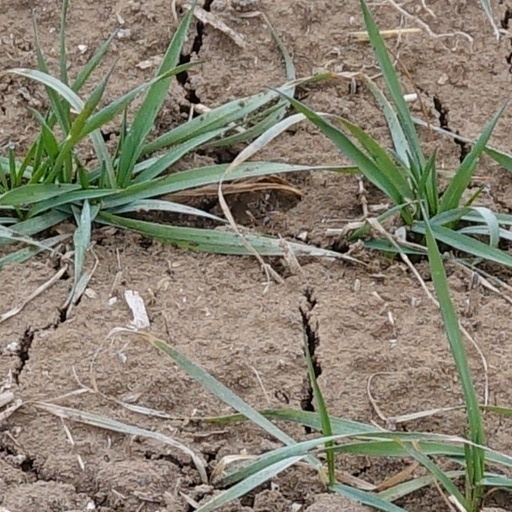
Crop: wheat